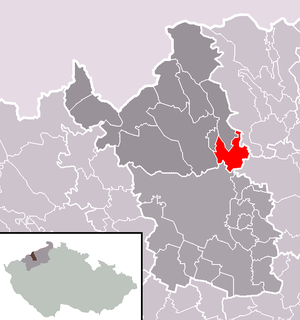
Mariánské Radčice est une commune du district de Most, dans la région d'Ústí nad Labem, en Tchéquie. Sa population s'élevait à 462 habitants en 2018.